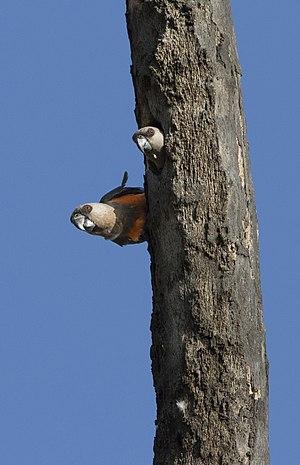
Le Perroquet à ventre rouge est une espèce de perroquet coloré de la famille des psittacidae.